Lalao Ravalomanana

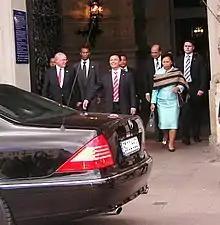
Lalao Ravalomanana and her husband in 2007

Ravalomanana was born Lalao Harivelo Rakotonirainy in Antananarivo, French Madagascar. She married Marc Ravalomanana in 1974 at a ceremony held in Imerikasinina. The couple have four children: Josoa, Tojo, Sarah, and Maika.